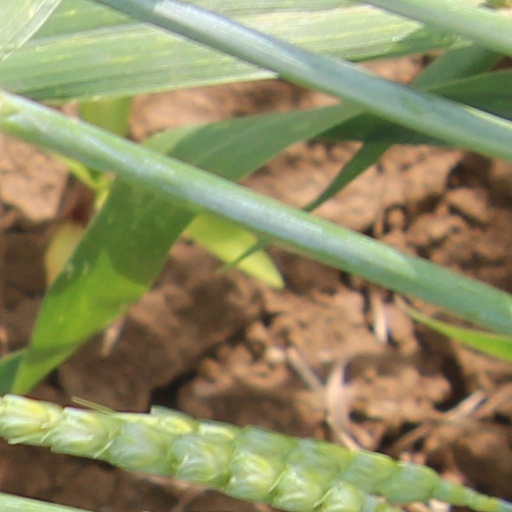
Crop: wheat